Freedom of speech by country

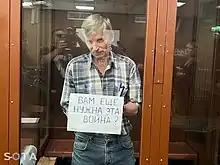
Moscow municipal deputy Alexei Gorinov was sentenced to 7 years in prison under Russia's war censorship laws for his anti-war statements in 2022.

The "Declaration of the Rights of Man and of the Citizen", of constitutional value, states, in its article 11: